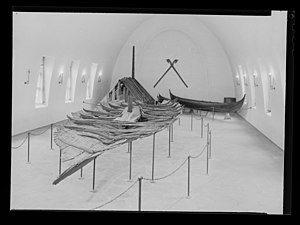
Tuneskibet / Udstilling
Tuneskibet fotograferet 1958, Nasjonalbibliotekets fotosamling
Tuneskibet er et vikingeskib af egetræ fra omkring år 900 e. Kr, der er blevet fundet i en gravhøj på 80 meter i diameter i 1867 ved gården Nedre Haugen, på Rolvsøy ved Frederiksstad i fylket Østfold i Norge. Vraget er i dag udstillet på Vikingeskibsmuseet på Bygdøy i Oslo.